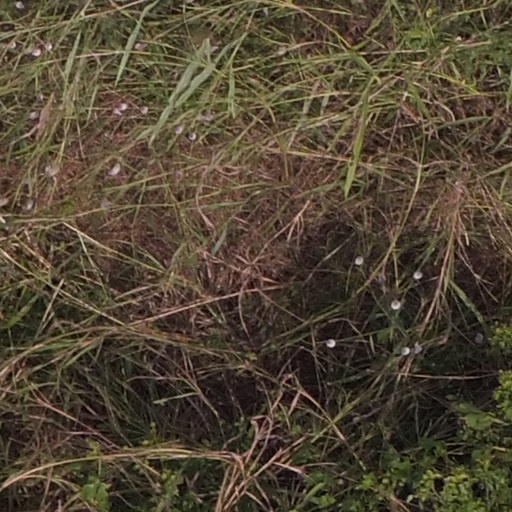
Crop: maize; corn